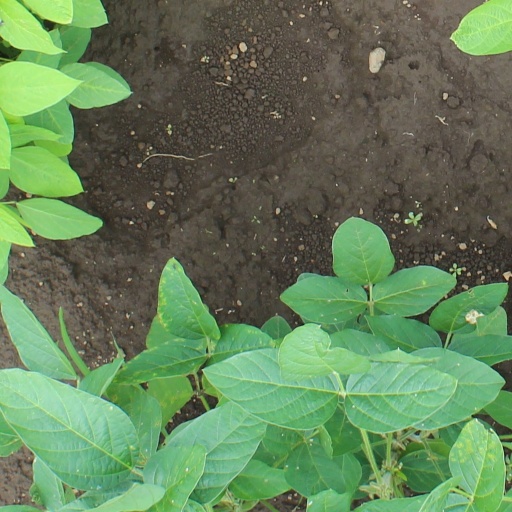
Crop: soybean